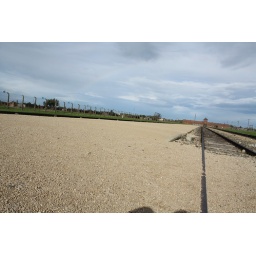
The main entrance building in the Auschwitz II (Birkenau) camp as seen from one of the train tracks on the ramp.